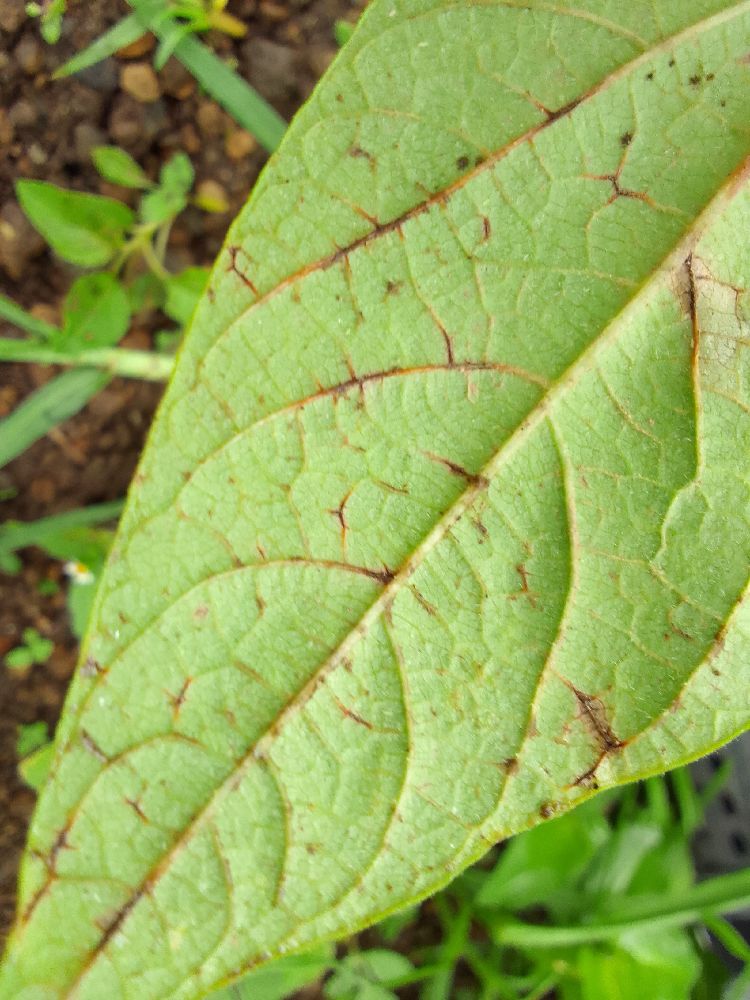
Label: anthracnose